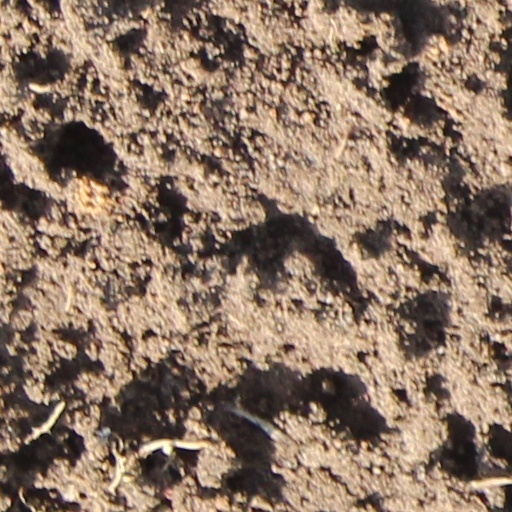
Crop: wheat